Southern Mountain Region (Albania)

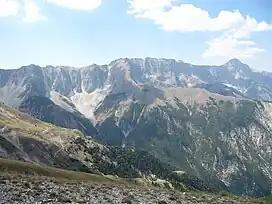
A southern view of Nemërçka.

Nemërçkë is a short mountain range in southern Albania on the border between Albania and Greece, which extends from the north-west to the south-east. To the north Nemërçkë is separated from the Albanian Pindus mountains, by the Vjosë river, Albania's second longest river, while to the south it reaches the Albanian-Greek border. Vjosë flows to the east of the mountains. Some of northern part of the range, which is also the highest one, is protected by the Fir of Hotova National Park.